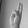
ASL letter: U